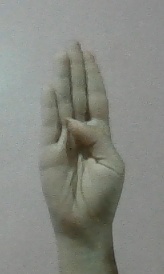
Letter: kaaf